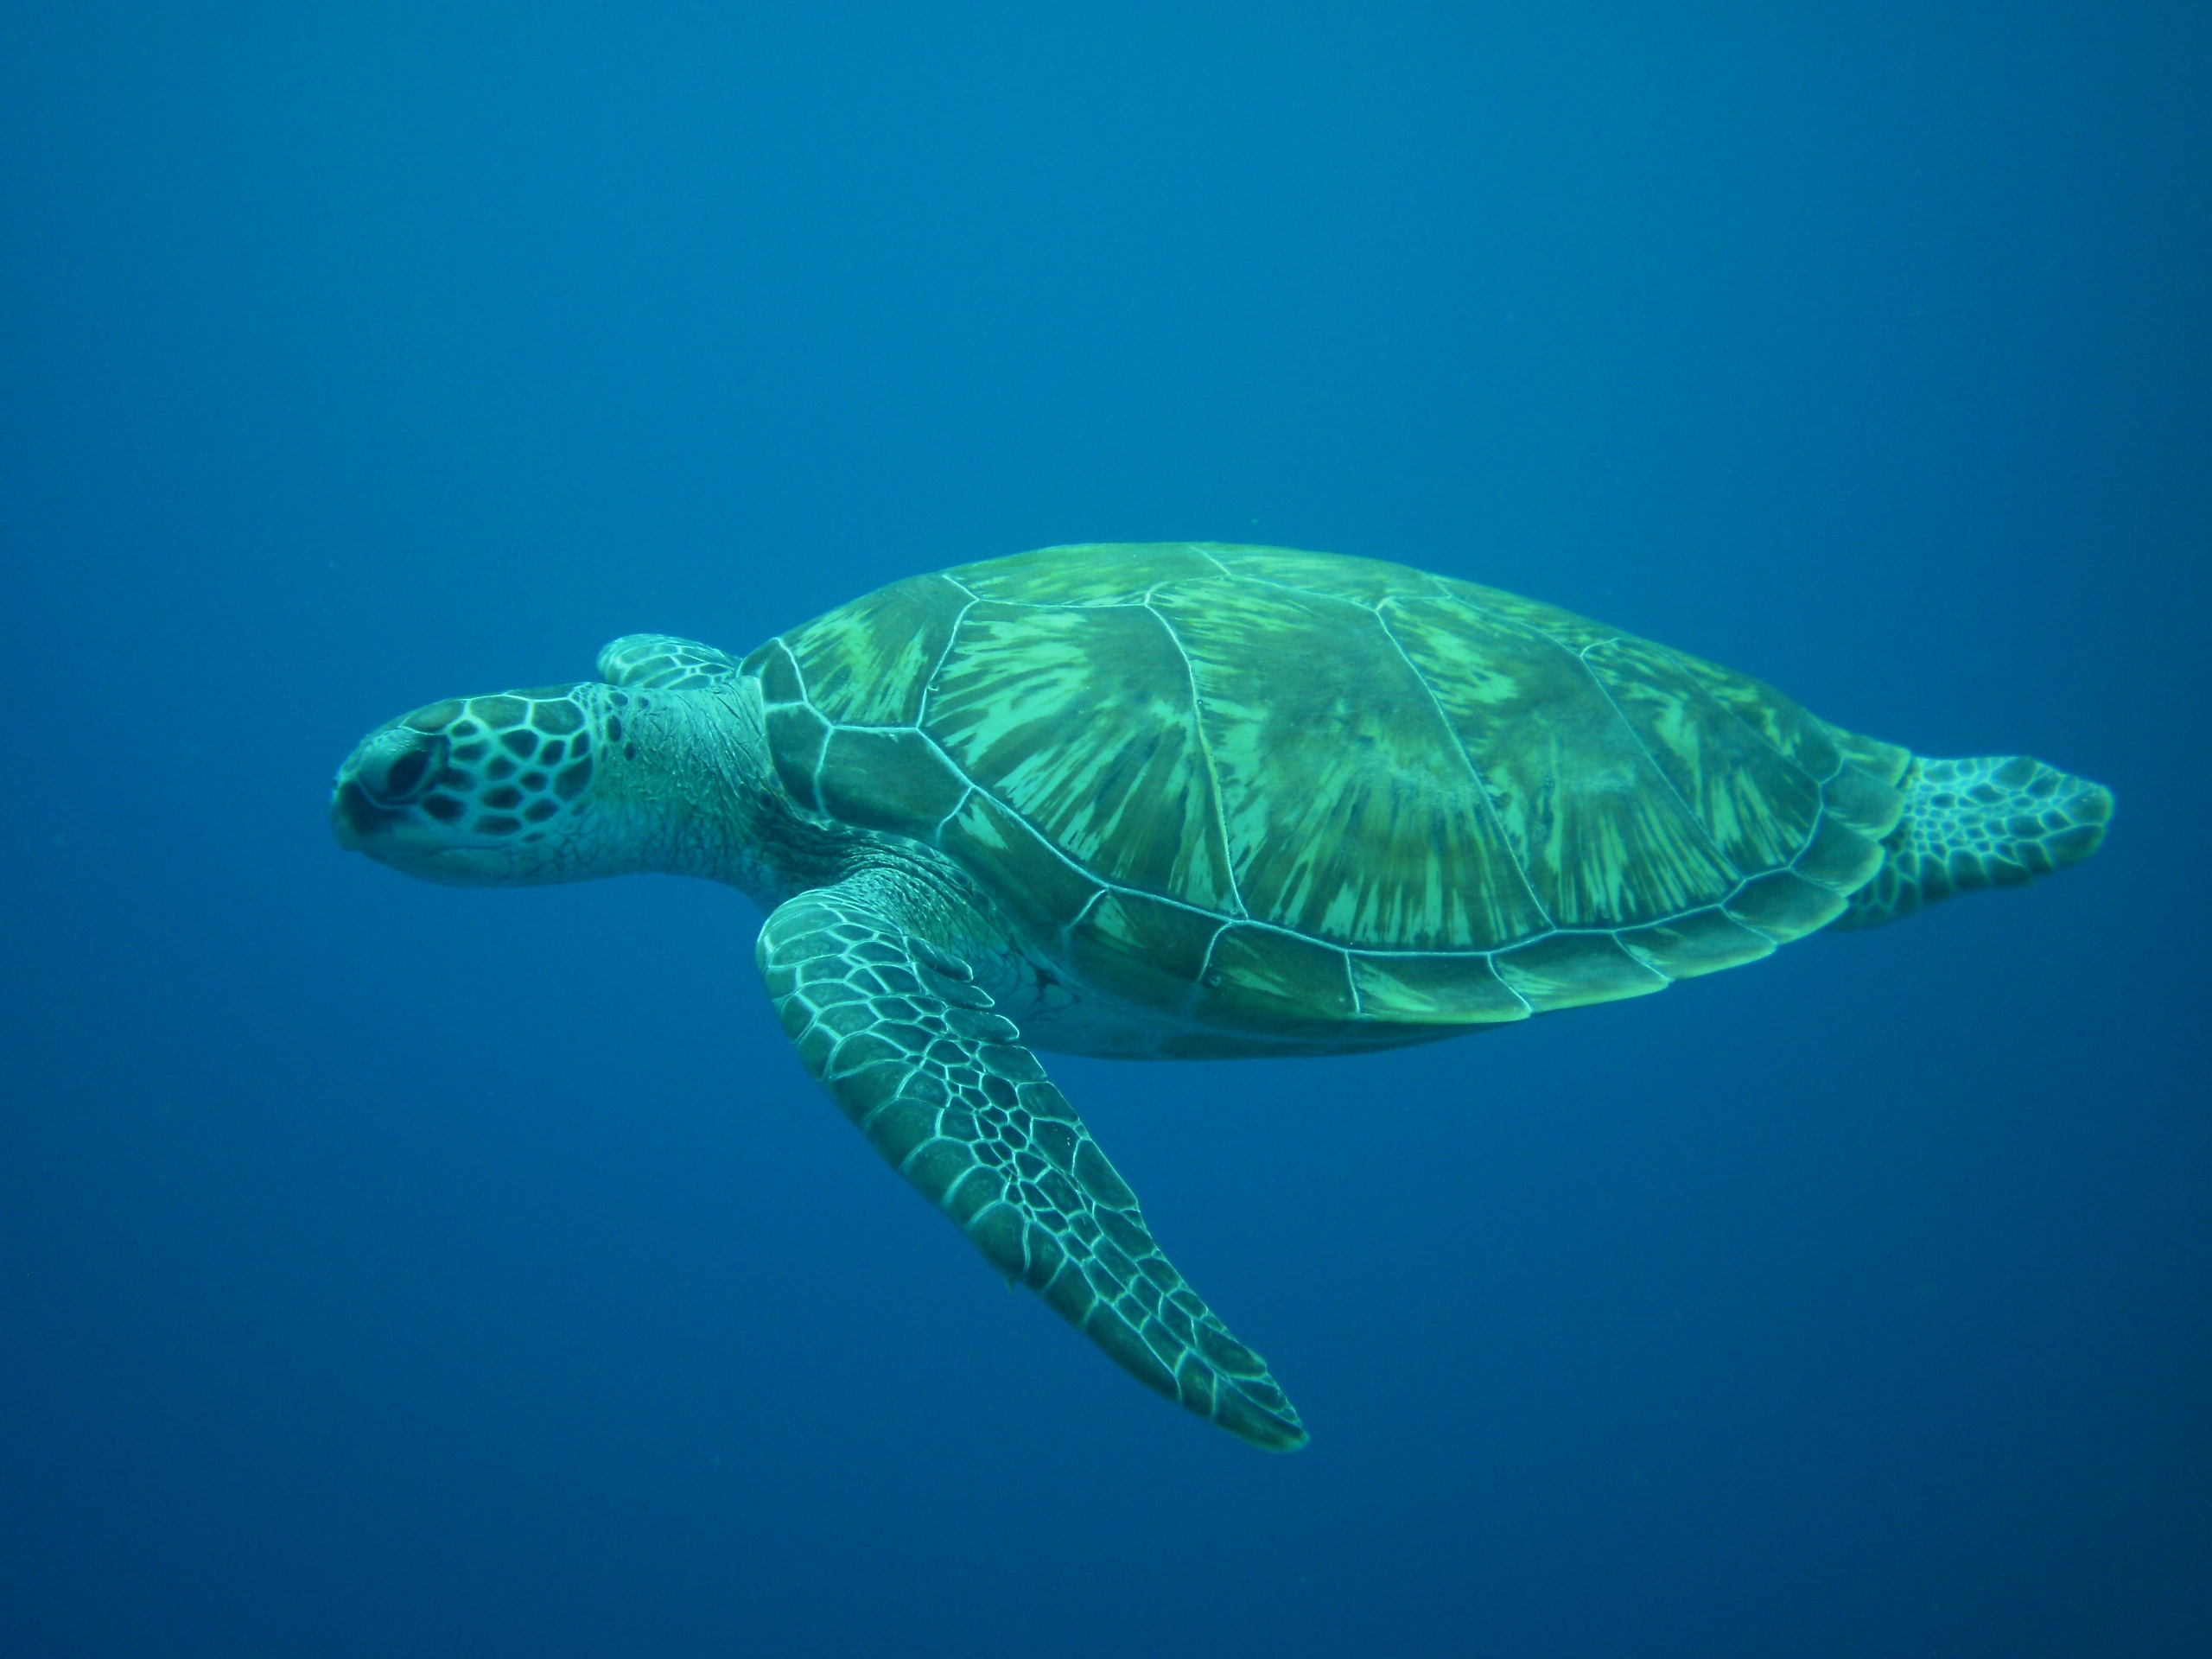
sea turtle, turtle, reptile, loggerhead, vertebrate, marine biology, fauna, biology, organism, underwater